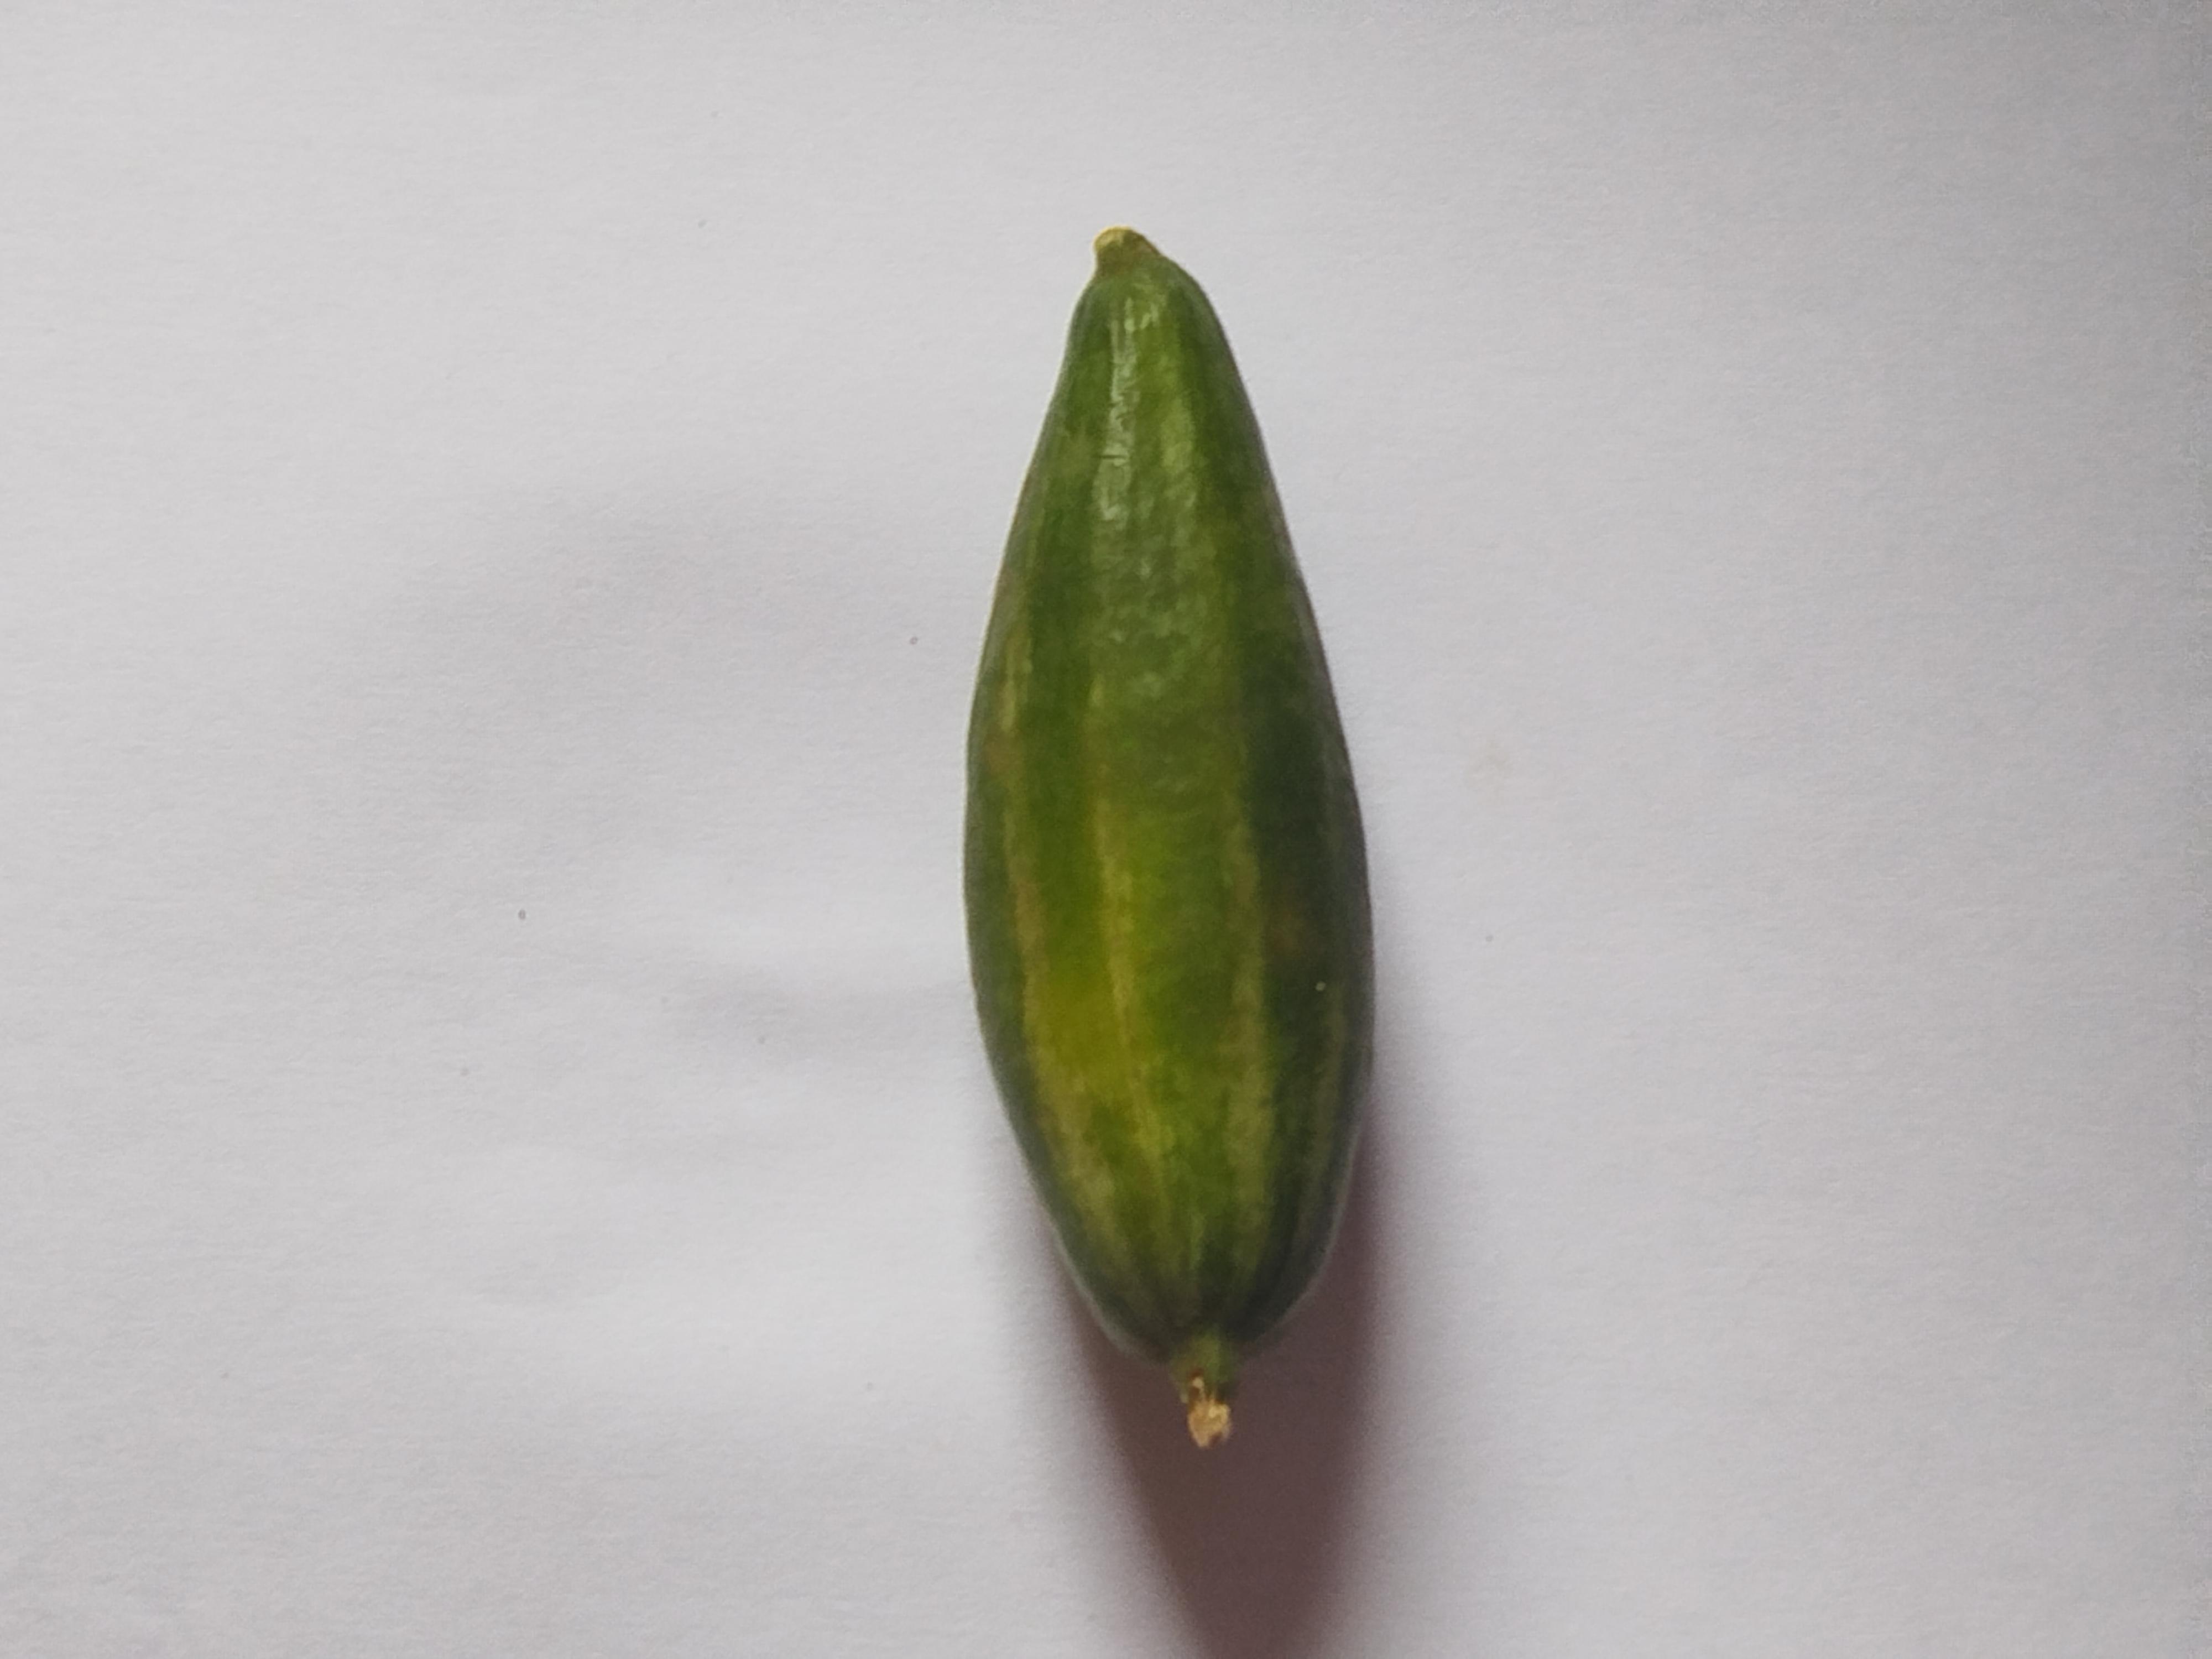
Label: Pointed gourd